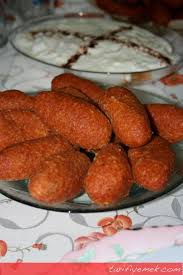
Yemek: icli_kofte